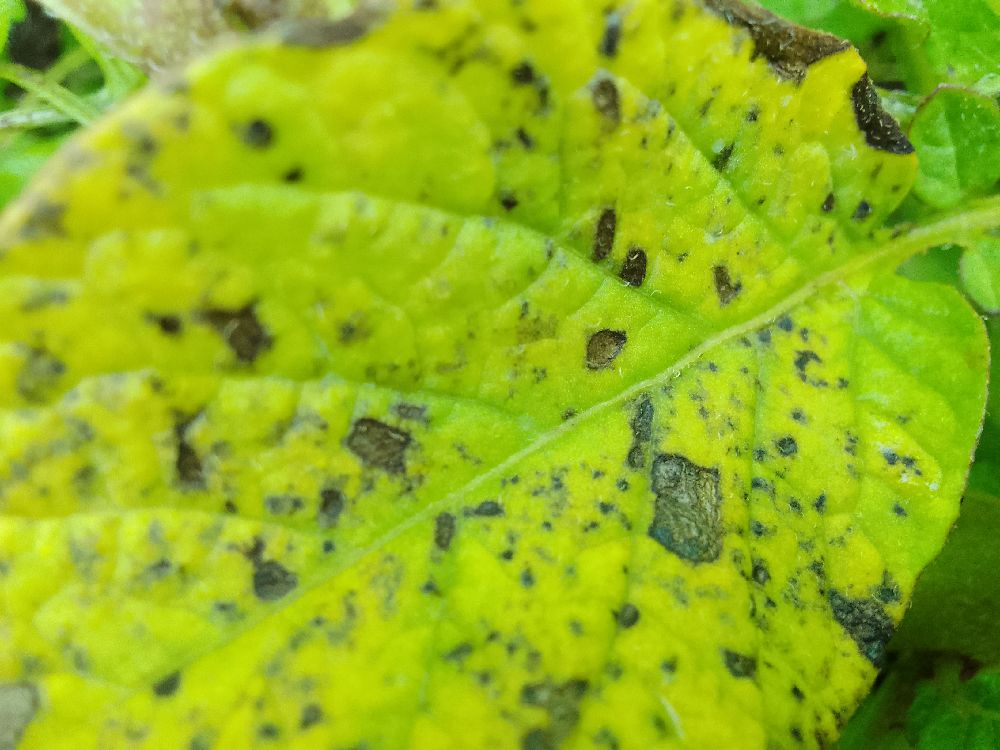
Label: Early blight